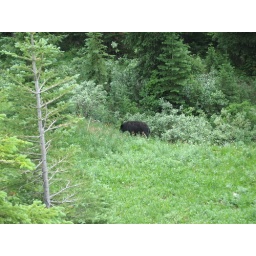
My first black bear in real life